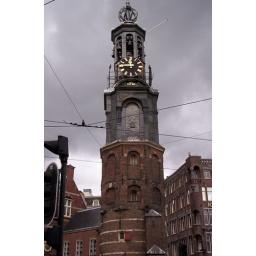
clock tower in Amsterdam